South African Class 25NC 4-8-4

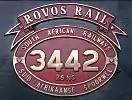
x100px

The Class 25NC initially served on the unelectrified mainlines from De Aar via Kimberley to Welverdiend. They were pooled from their introduction and were run through from De Aar to Welverdiend and vice versa, recoaling at Warrenton. After electrification was extended from Welverdiend to Klerksdorp, they ran from there to De Aar, still recoaling at Warrenton. Later they also worked from Kimberley via Bloemfontein to Harrismith in the Free State while some joined the Class 25 condensers on the line from De Aar via Beaufort West to Touws River.